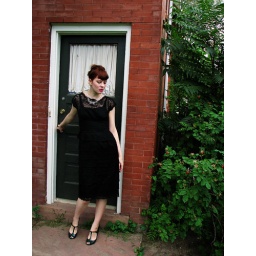
wearing: vintage lace dress, $1 at yardsale in minnesota; glass bubble necklace from moma store; green melissa wedges